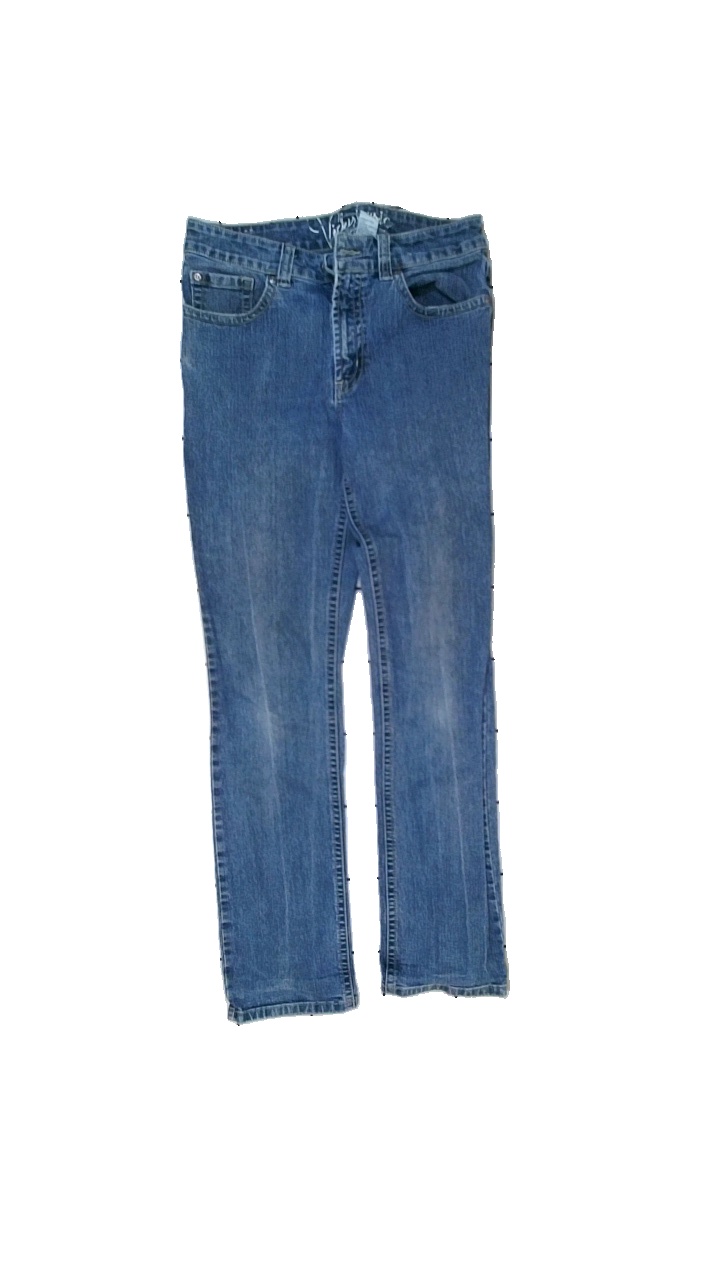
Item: Jeans (Ladies)
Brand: Kappahl
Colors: Blue
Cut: Regular
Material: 100% cotton
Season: All
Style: Denim
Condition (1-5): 3
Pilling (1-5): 4
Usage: Reuse
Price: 50-100